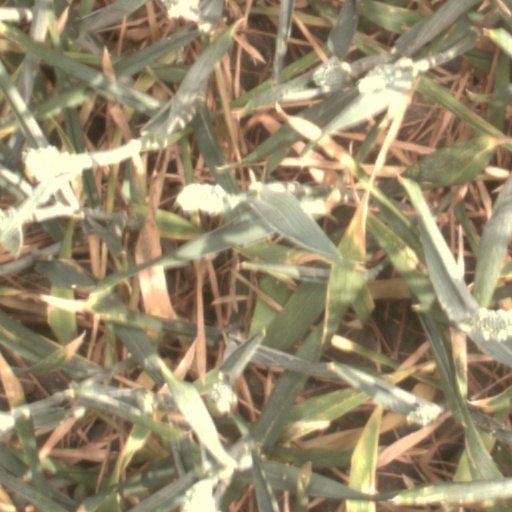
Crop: wheat